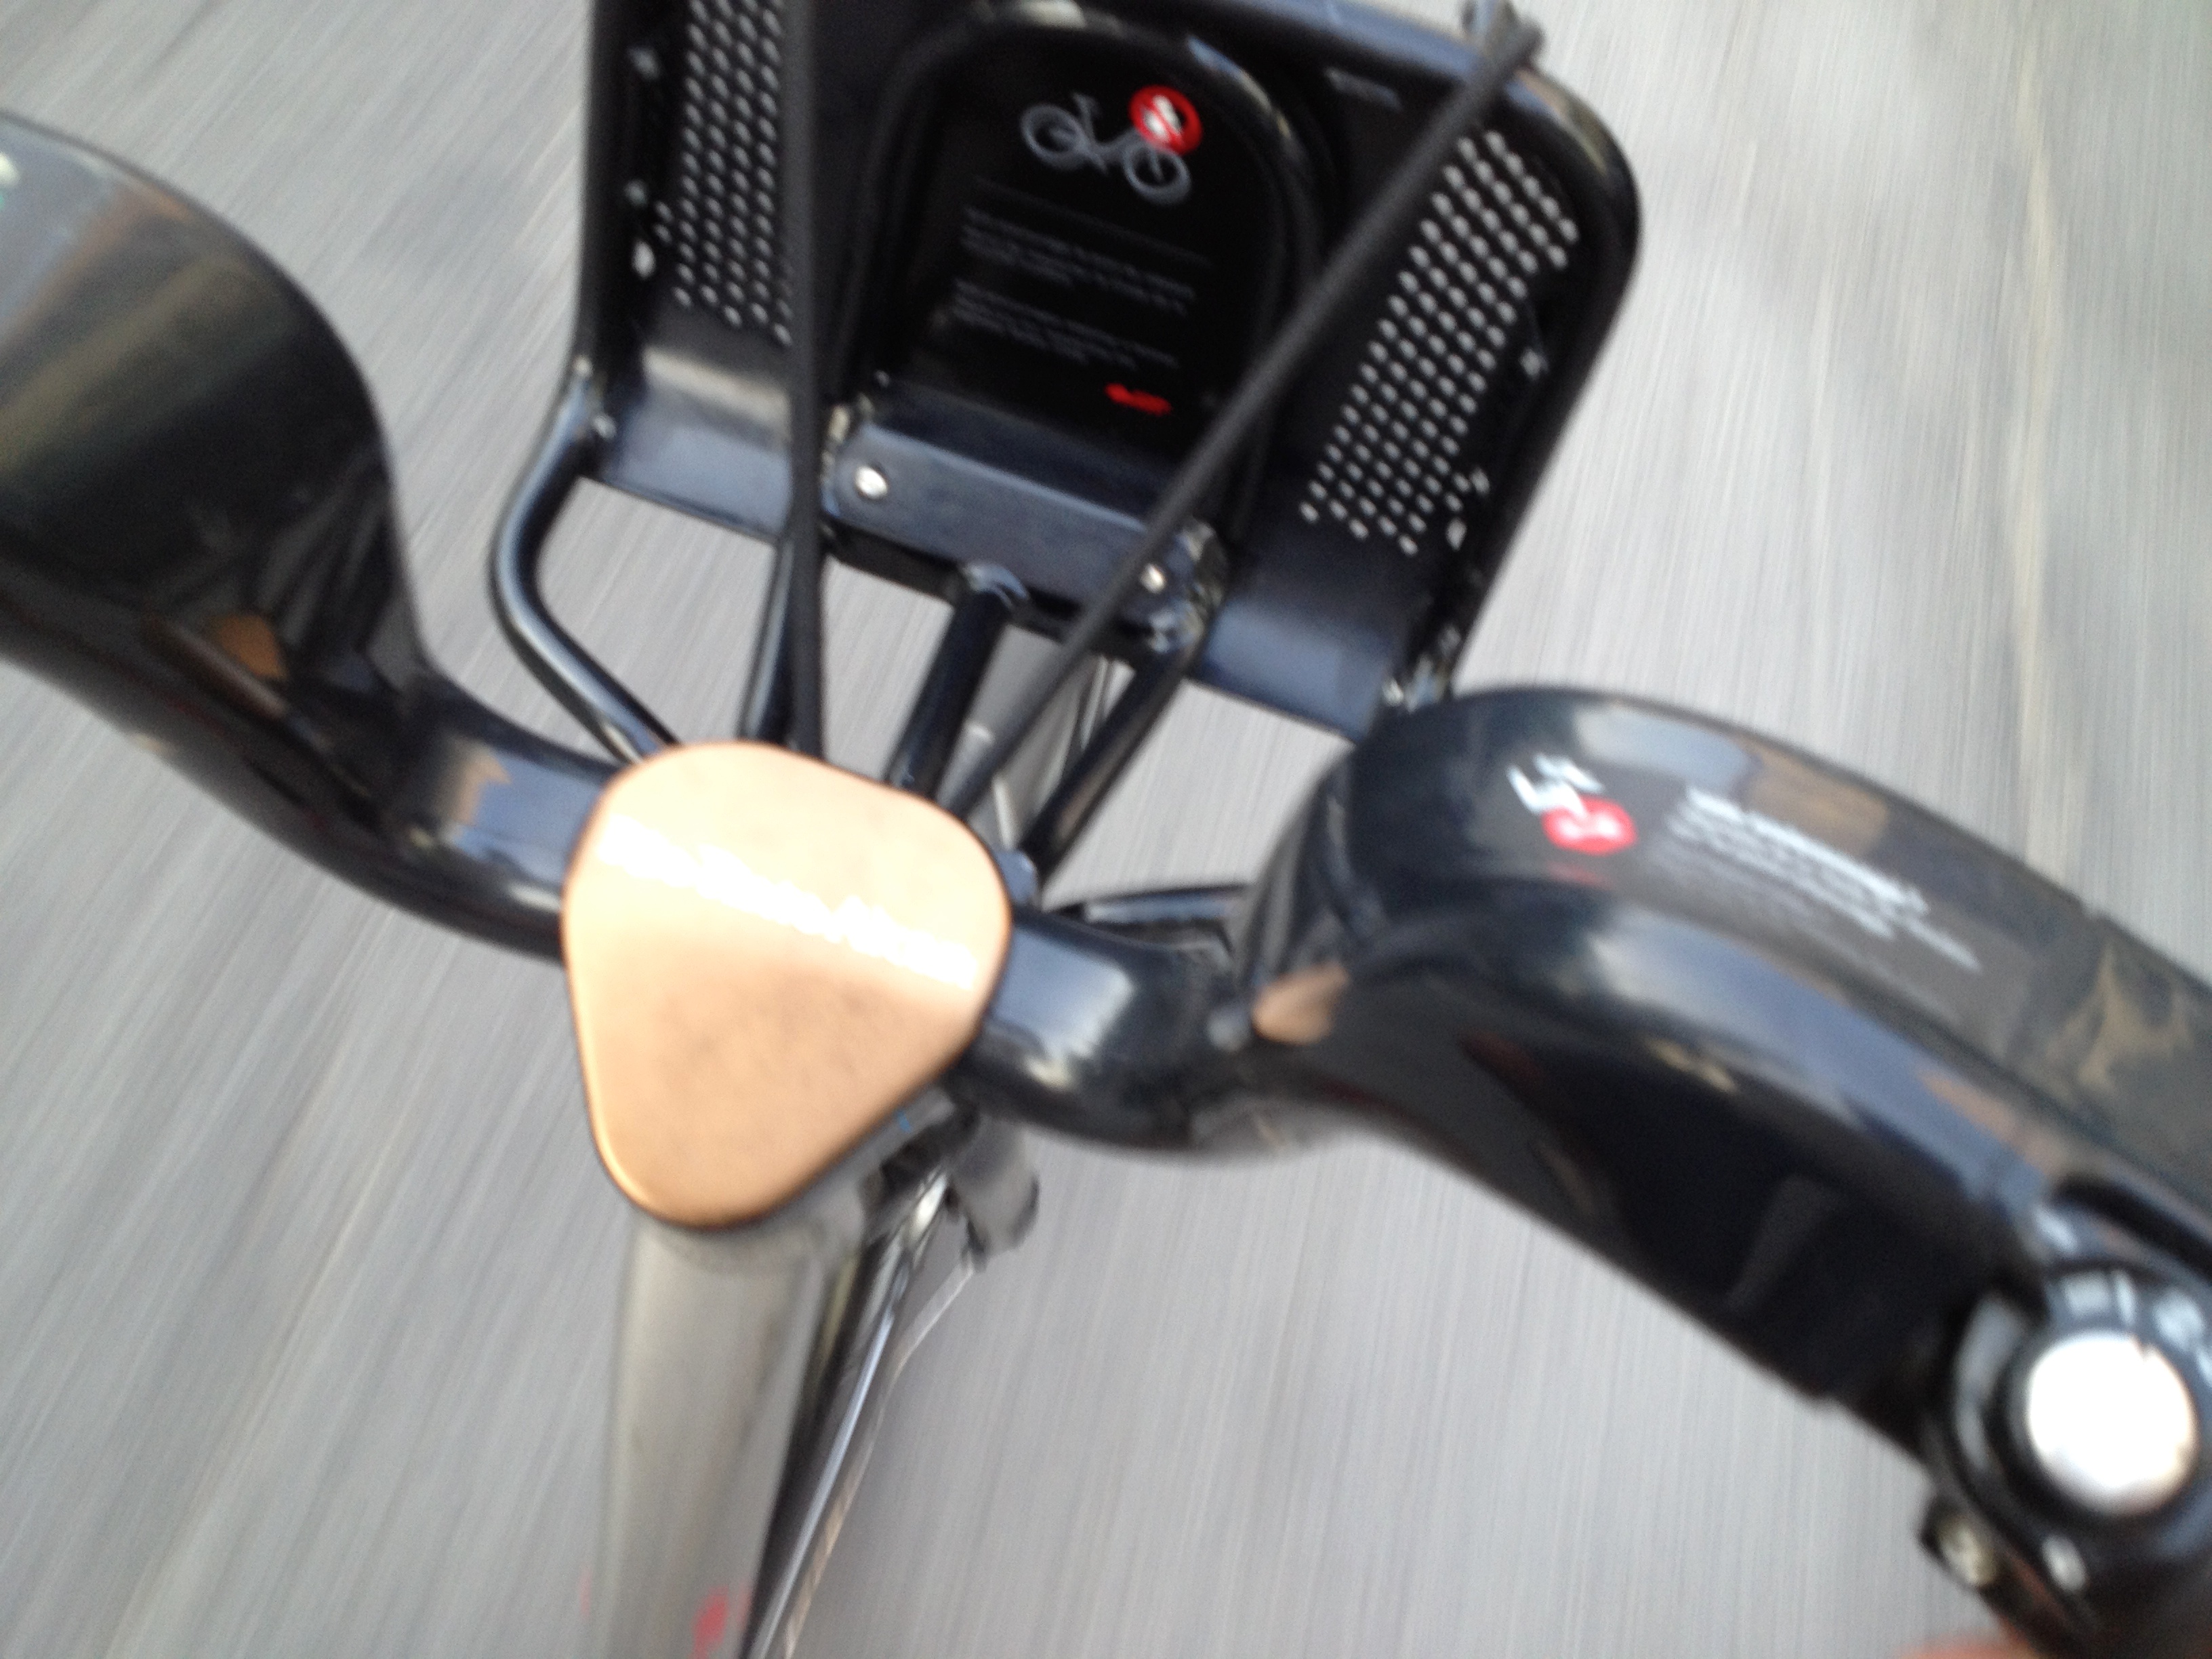
wheel, bicycle, vehicle, motorcycle, steering wheel, sports equipment, mountain bike, bumper, golf club, bicycle frame, bicycle part, automotive exterior